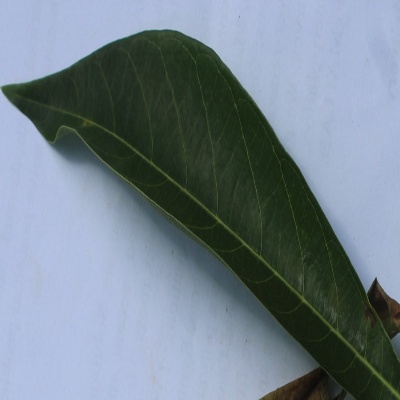
Crop: Cassava
Condition: bacterial blight